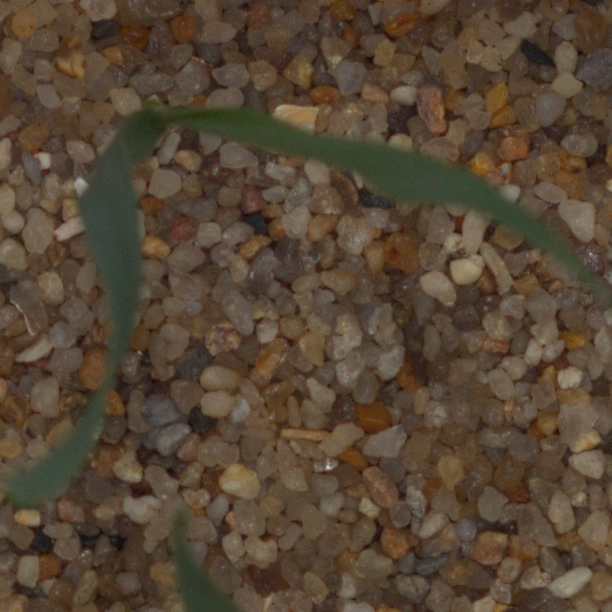
Label: common_wheat